RAF Lakenheath

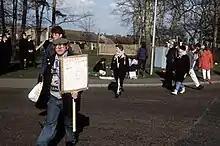
Demonstrators outside RAF Lakenheath following its use in the 1986 bombing of Libya

Lakenheath received its first McDonnell Douglas F-15E Strike Eagles in 1992. On 16 December 1992, the last F-111 departed the base. Along with its departure, the 493d FS was inactivated, but then reactivated as an F-15 Eagle squadron.